Saudia

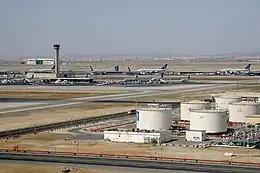
King Abdulaziz International Airport in Jeddah, Saudia's primary hub

In April 2016, Saudia announced the creation of a low-cost subsidiary named Flyadeal. The airline was launched as part of Saudia Group's SV 2020 Transformation Strategy, which intends to transform the group's units into world-class organisations by 2020. Flyadeal, which serves domestic and regional destinations, began operating in mid 2017.